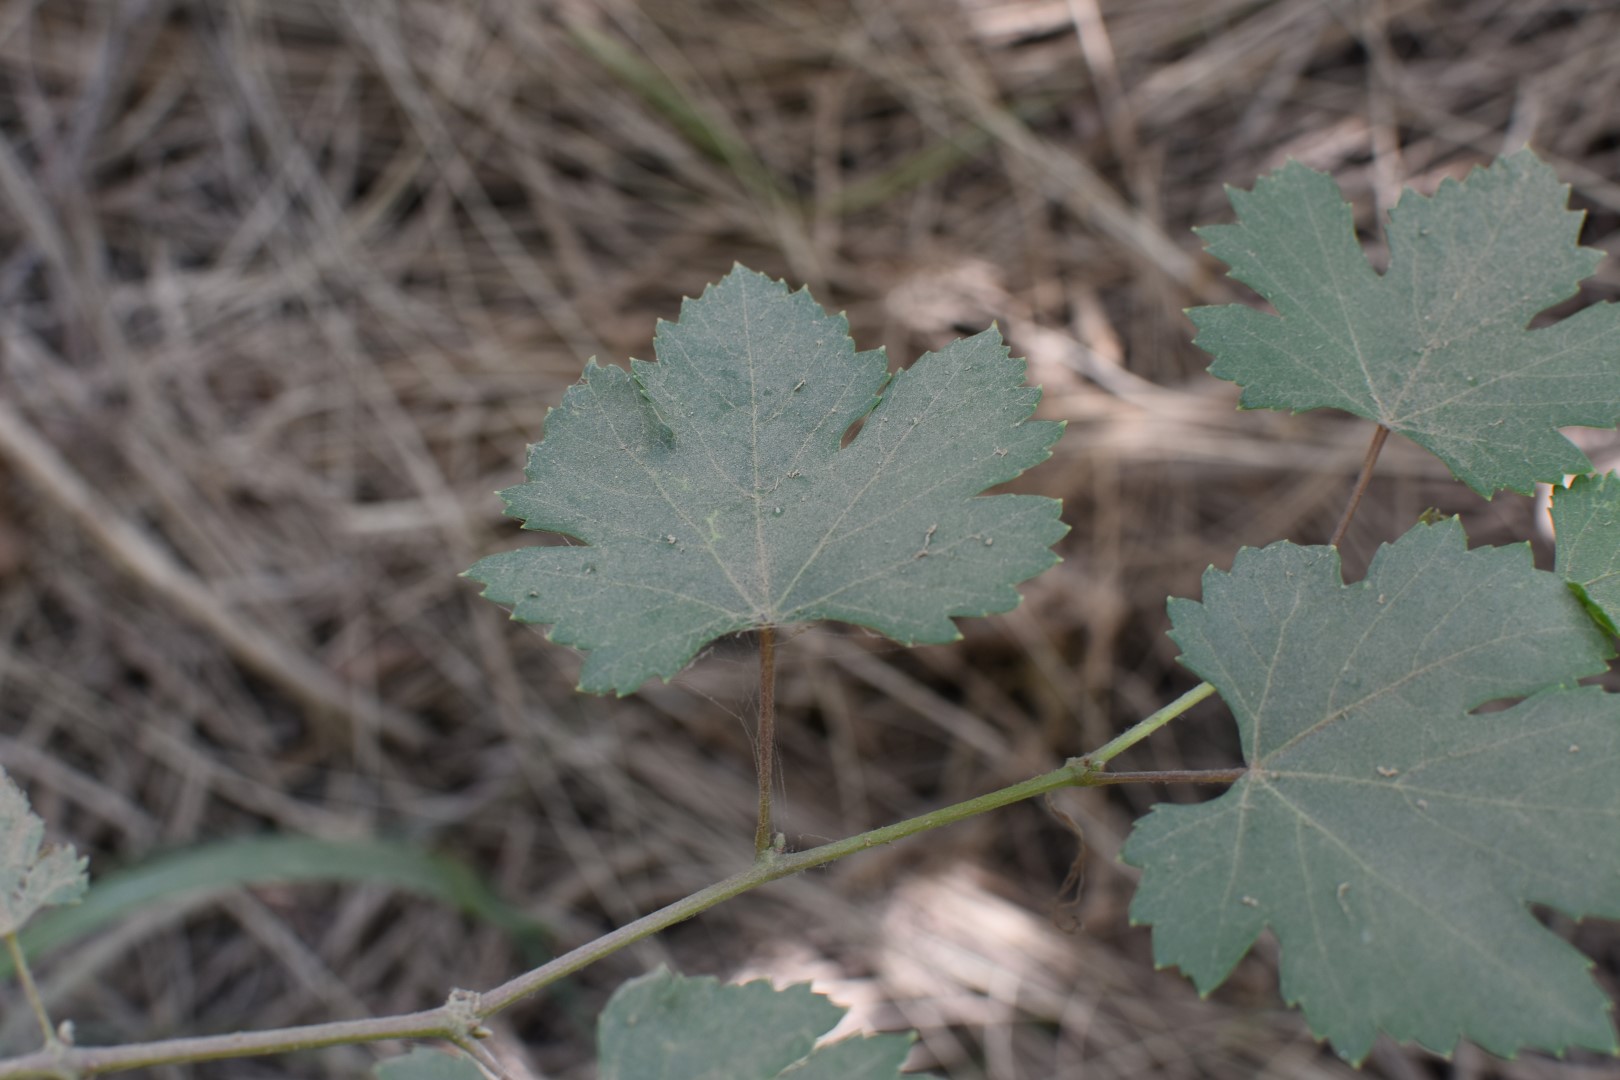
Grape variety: Halawani